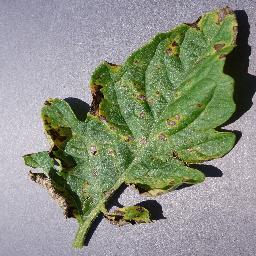
Label: Tomato___Septoria_leaf_spot